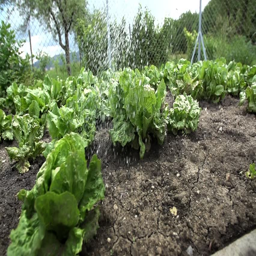
manually watering the salads in the garden